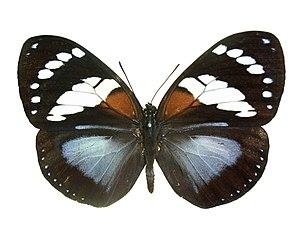
Euxanthe est un genre d'insectes lépidoptères de la famille des Nymphalidae et de la sous-famille des Charaxinae qui résident en Afrique.